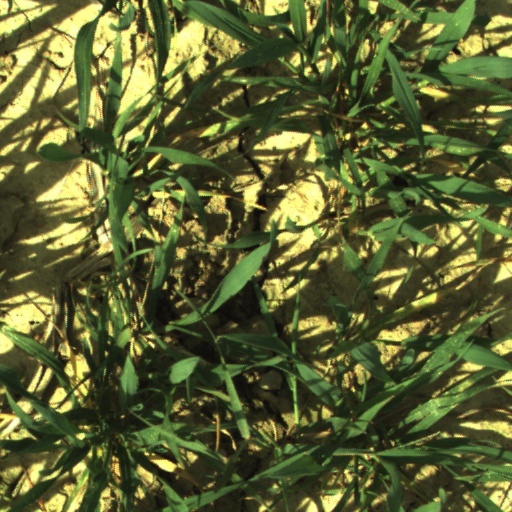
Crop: wheat